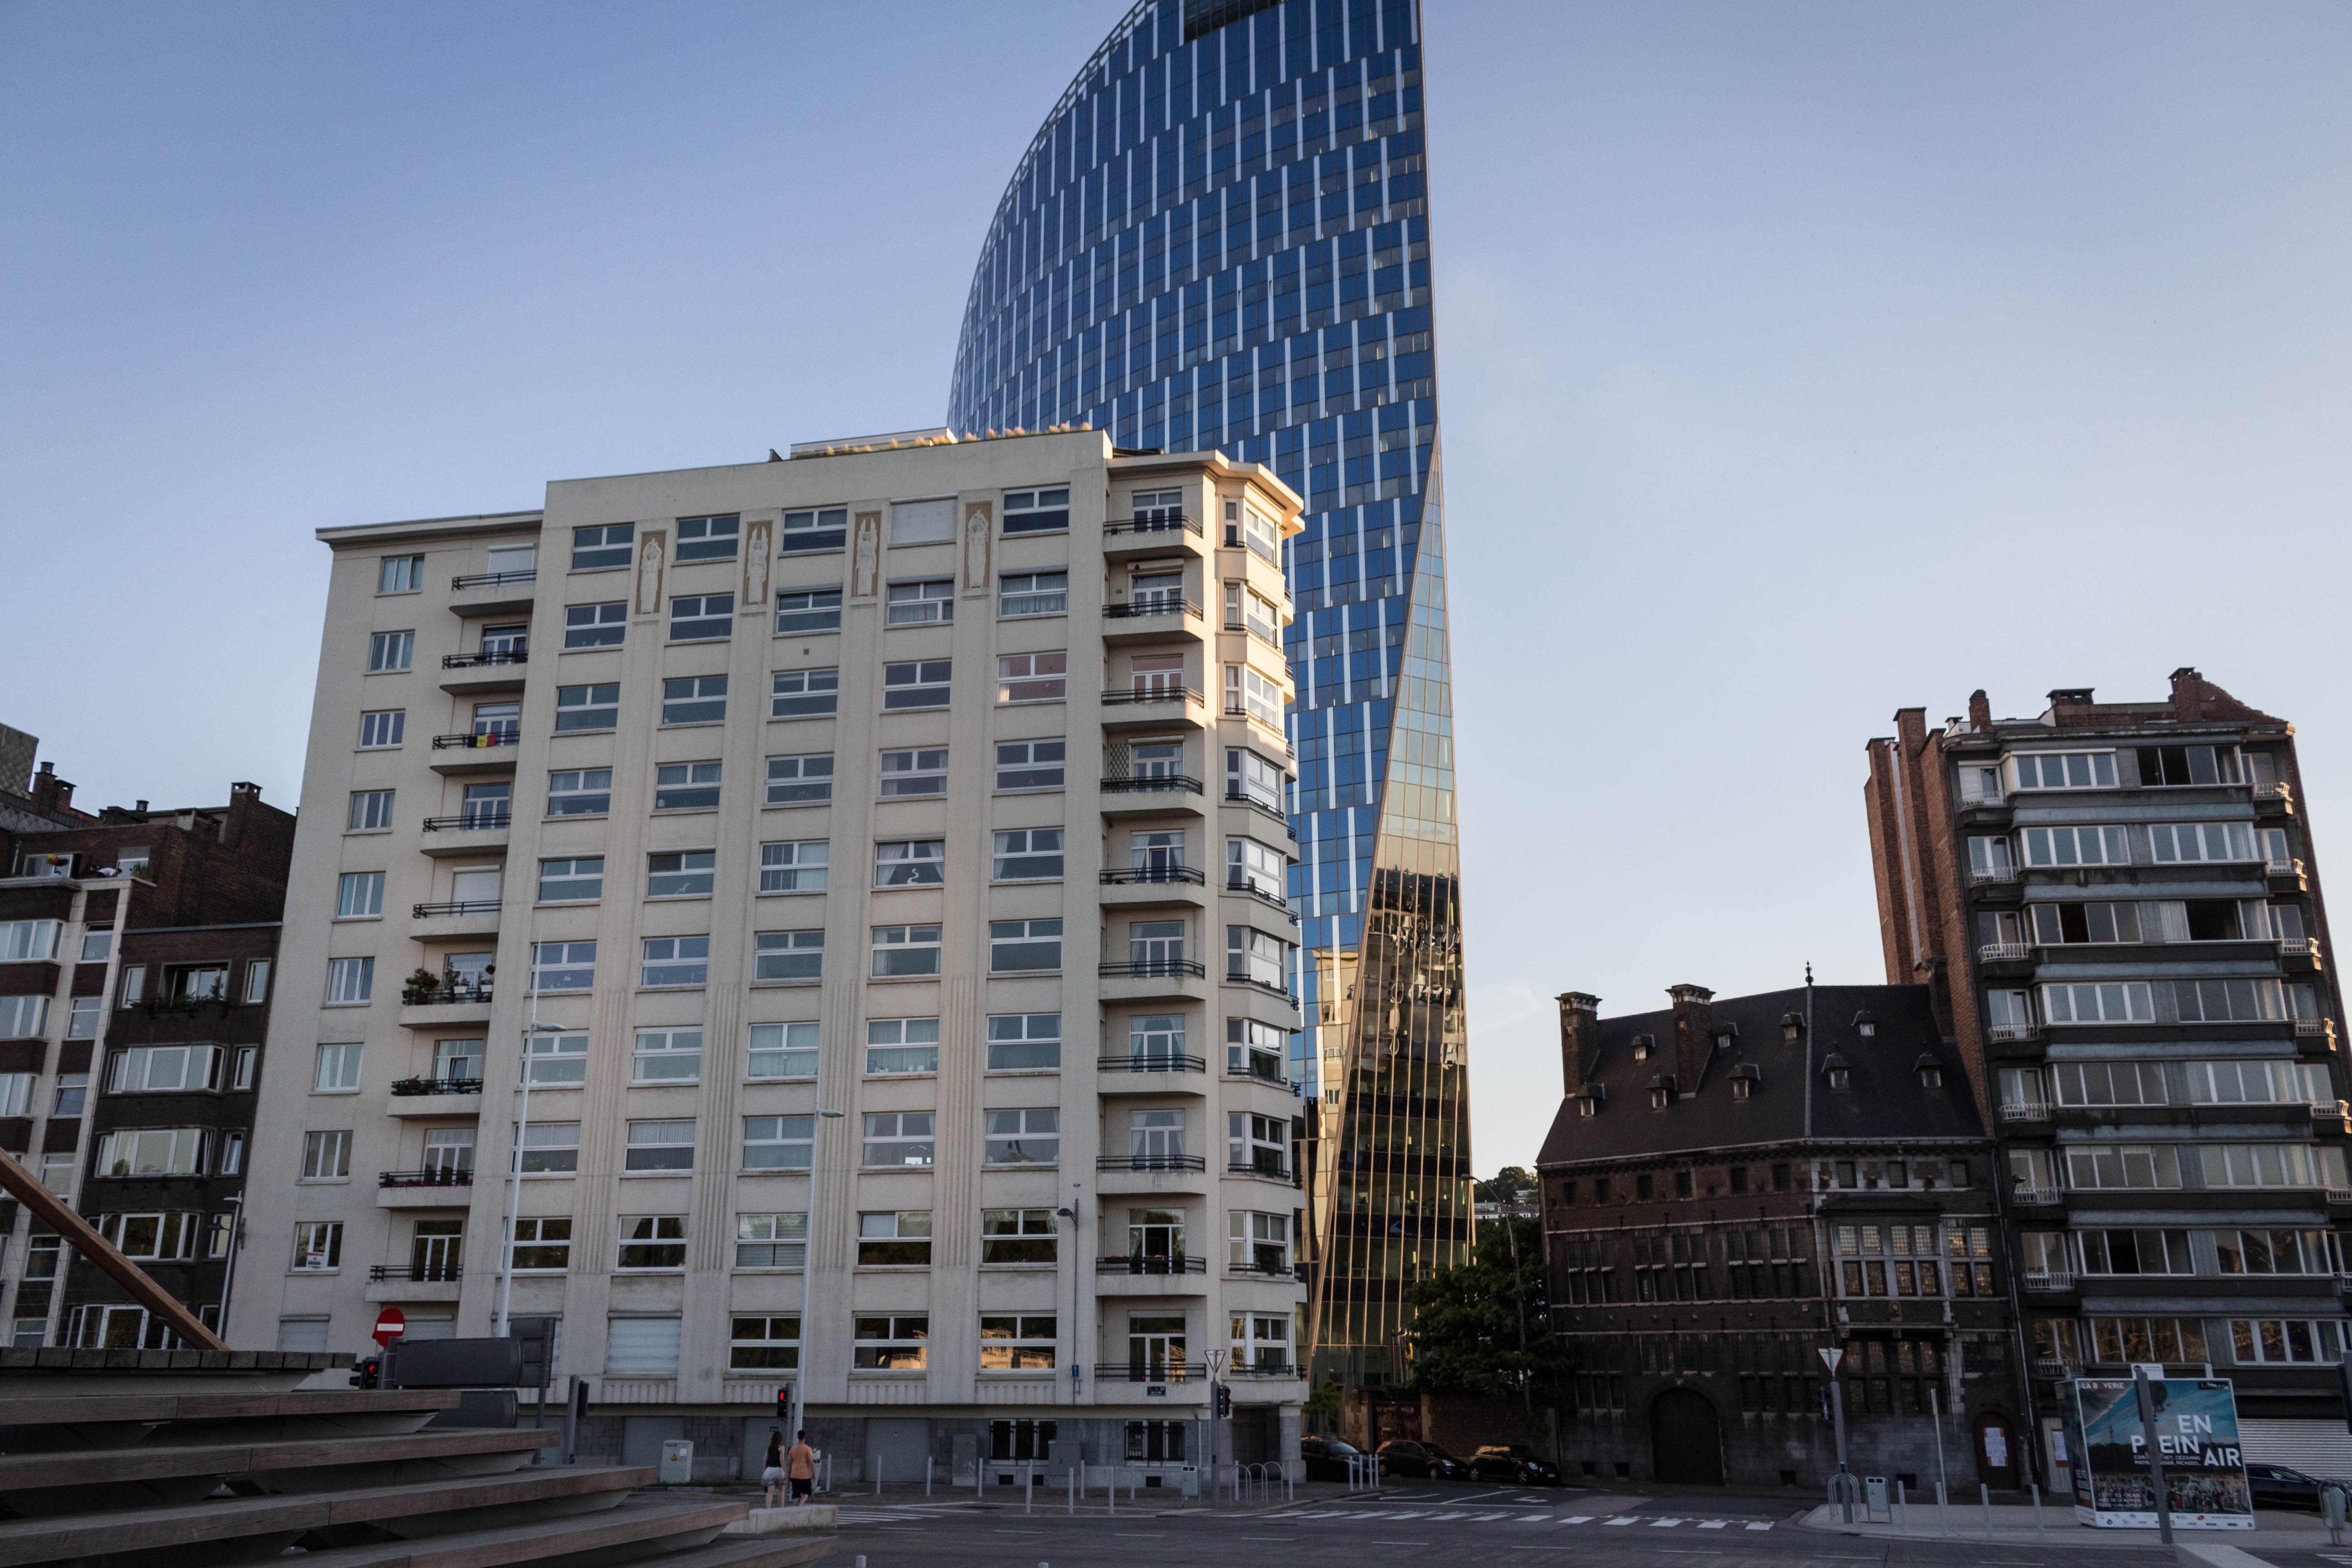
architecture, skyline, city, skyscraper, cityscape, downtown, tower, plaza, landmark, facade, apartment, tower block, headquarters, metropolis, condominium, neighbourhood, urban area, residential area, human settlement, metropolitan area